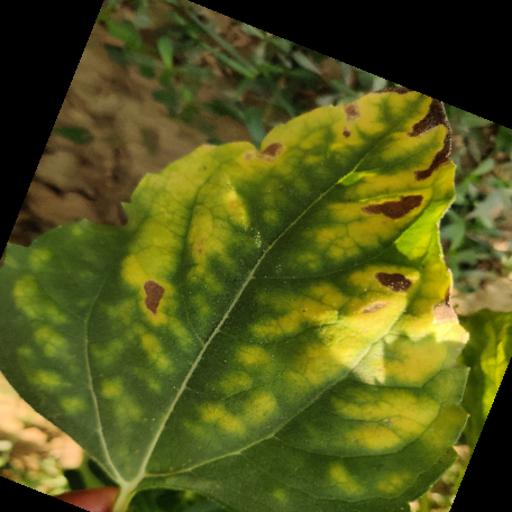
Label: Downy_mildew